Reprise Records

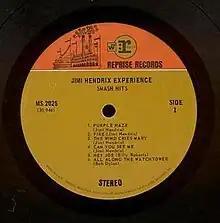
"Two-tone orange" label used by Reprise during the Warner Bros.-Seven Arts merger from 1968 to 1969. (Label to Jimi Hendrix's "Smash Hits".) After the Kinney National Company took over Warner Bros. in 1969, the orange tone at the top of the label was changed to the same tone as on the rest of the label, the W7 box logo was removed and the circled :r logo (an artistic representation of a repeat symbol in music notation) became a boxed logo without the "Reprise" designation.

One of the label's founding principles under Sinatra's leadership was that each artist would have full creative freedom, and at some point complete ownership of their work, including publishing rights. This is the reason why recordings of early Reprise artists (Dean Martin, Jimi Hendrix, the Kinks, etc.) are (in most cases) currently distributed through other labels. In Martin's case, his Reprise recordings were out of print for nearly 20 years before a deal was struck with Capitol Records. Reprise continued to reissue the Sinatra catalog until 2013 when it was sold to Capitol.